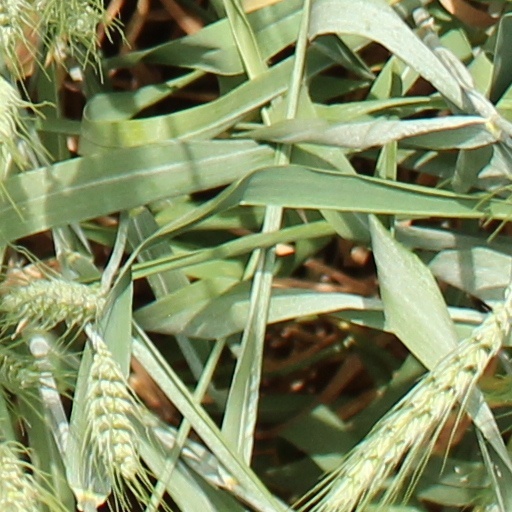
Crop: wheat